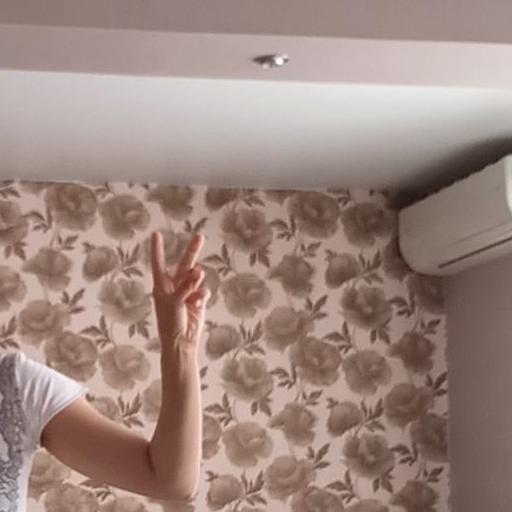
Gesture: peace